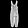
Label: Trouser